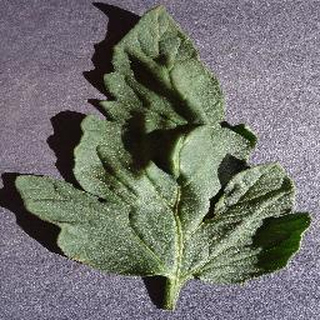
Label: healthy_tomato